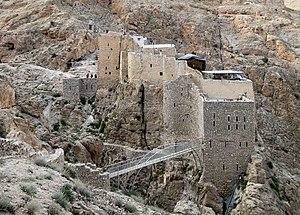
Vue du bâtiment principal (et le plus ancien) du monastère de Mar Mousa, Syrie
Le monastère de Saint-Moïse-l'Abyssin ou Deir Mar Moussa al-Habachi se dresse à environ 90 km au nord de Damas en Syrie. À 13 km de Nebek, une petite route conduit au pied de la falaise où est perché Mar Moussa, il faut alors grimper les escaliers de pierre une vingtaine de minutes. Après avoir été longtemps désaffecté, le monastère a repris vie à la fin du XXᵉ siècle et abrite une petite communauté religieuse œcuménique double de rite syriaque occidental qui prône le dialogue des religions et renoue avec la tradition des moines hospitaliers.
Le patrimoine syrien durant la guerre civile syrienne et depuis l'année 2011, a fait l'objet par ses protagonistes, d'importantes et étendues destructions par tirs et bombardements, et aussi par occupations illégales et pillages des sites.